Eagles Praha

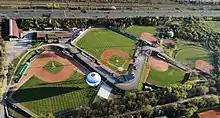
Eagles Praha baseball grounds

Eagles Praha is a baseball team from Prague, Czech Republic. The team plays in the Czech Extraliga.